Intelligence Bureau for the East

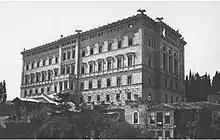
The German mission in Istanbul

The Intelligence Bureau for the East was a German intelligence organisation established on the eve of World War I dedicated to promoting and sustaining subversive and nationalist agitations in the British Indian Empire and the Persian and Egyptian satellite states. Attached to the German Foreign Office, it was headed by archaeologist Baron Max von Oppenheim and, during the war, worked intricately with the deposed Khedive Abbas II of Egypt, and Indian revolutionary organisations including the Berlin Committee, Jugantar, the Ghadar Party, as well as with prominent Muslim socialists including Maulavi Barkatullah. Aside from Oppenheim himself, recruits to the Bureau included Franz von Papen, later briefly the Chancellor of the Weimar Republic, Wilhelm Wassmuss (sometimes referred to as the German Lawrence), Gunther von Wesendonck, Ernst Sekunna and others. Oppenheim was replaced in 1915 by Schabinger von Schowingen, and later in 1916 by Eugen Mittwoch, internationally the most respected and prestigious German orientalist (and also a respected Orthodox Jewish scholar), who recruited more liberal and cosmopolitan people for the Nachrichtenstelle such as Friedrich Schrader, his Swiss associate Max Rudolf Kaufmann or the young Nahum Goldmann (later President of the World Jewish Congress).